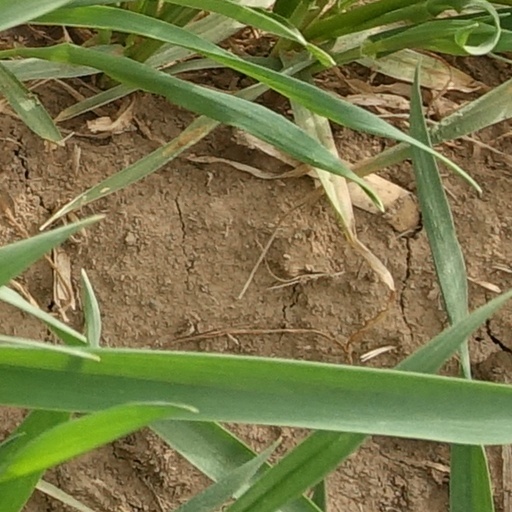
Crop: wheat